Mbava

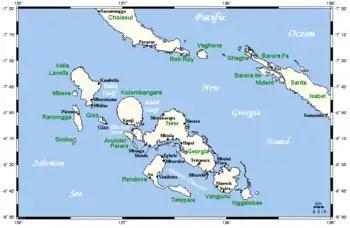
Mbava in the New Georgia Islands, at left

Mbava (also called Baga) is an island in Western Province, Solomon Islands.